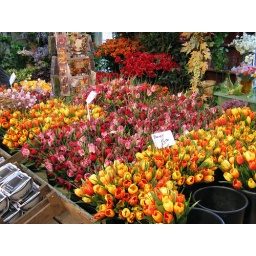
flowers in an Amsterdam street market